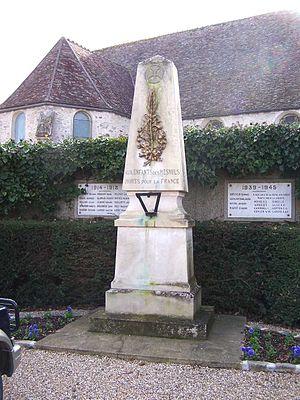
Monument aux morts des Mesnuls (Yvelines, France)
Les Mesnuls est une commune française située dans le département des Yvelines en région Île-de-France.